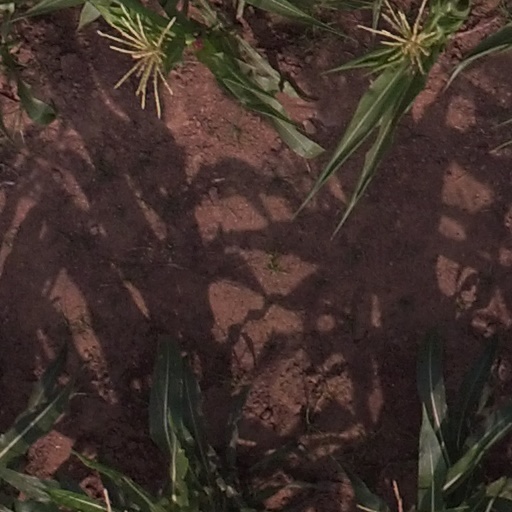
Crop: maize; corn